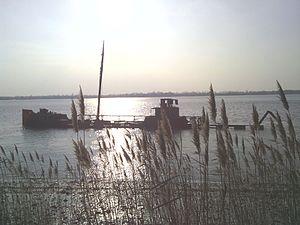
Le Frisco à Gauriac (France) sur la rive droite de l'estuaire de la Gironde, dit le bateau qui coule, pétrolier italien sabordé par la marine allemande le 26 août 1944.
Gauriac est une commune du Sud-Ouest de la France, dans le département de la Gironde.